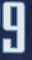
Number: 9